Yves Klein

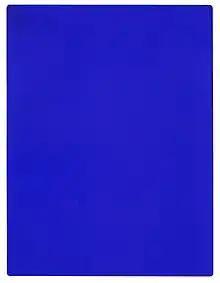
Yves Klein, "IKB 191", 1962

Although Klein had painted monochromes as early as 1949, and held the first private exhibition of this work in 1950, his first public showing was the publication of the artist's book "Yves Peintures" in November 1954. Parodying a traditional catalogue raisonné, the book featured a series of intense monochromes linked to various cities he had lived in during the previous years. "Yves Peintures" anticipated his first two shows of oil paintings, at the Club des Solitaires, Paris, October 1955 and "Yves: Proposition monochromes" at Gallery Colette Allendy, February 1956. Public responses to these shows, which displayed orange, yellow, red, pink and blue monochromes, deeply disappointed Klein, as people went from painting to painting, linking them together as a sort of mosaic.